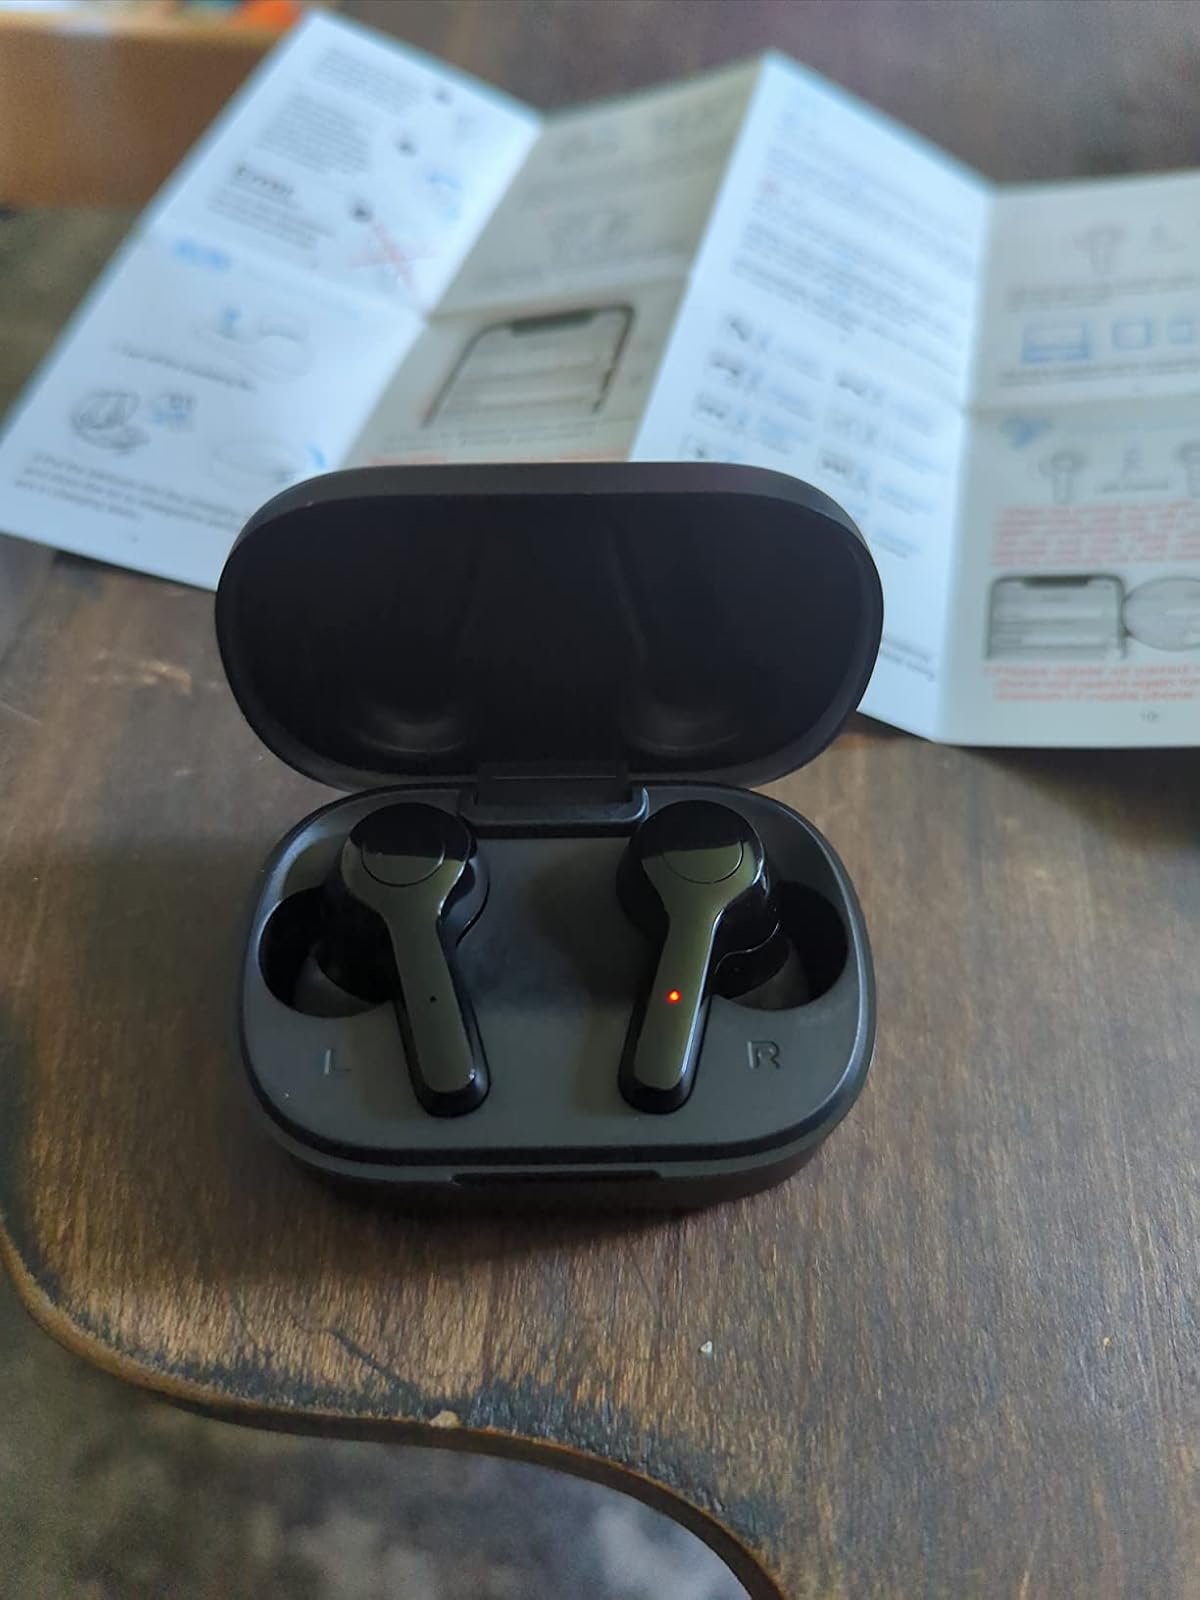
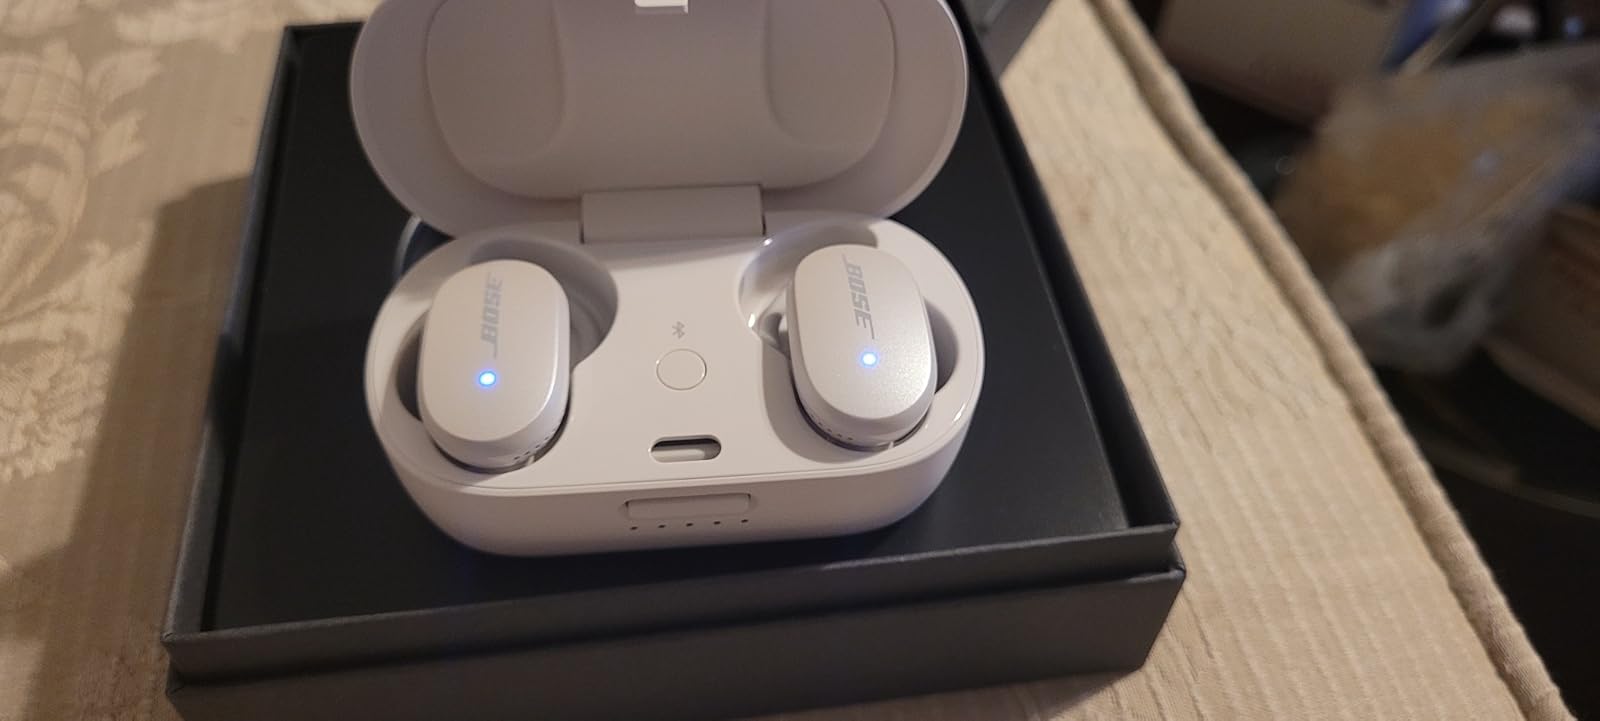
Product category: earbuds
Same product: no